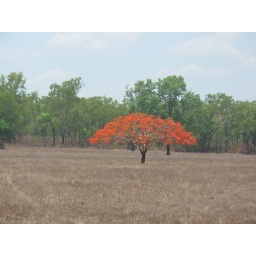
Just one red tree in a middle of a field!!